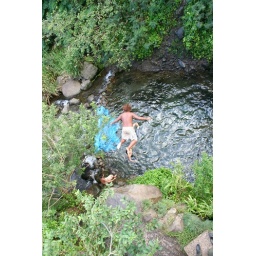
A local boy jumps into the water in the Iao Valley State Park.